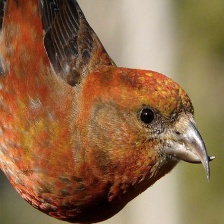
Species: RED CROSSBILL
Scientific name: LOXIA CURVIROSTRA